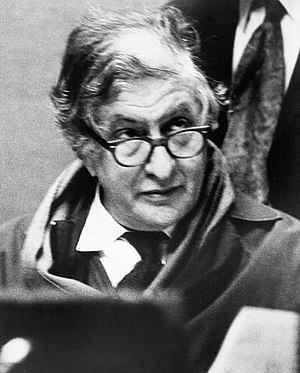
Bernard Herrmann
Bernard Herrmann af ukendt fotograf.
Bernard Herrmann var en amerikansk komponist, der særligt var kendt som filmkomponist. Han vandt en Oscar for musikken til Du kan ikke købe alt for penge, men han er nok mere kendt for sin musik til flere Hitchcock-film som En kvinde skygges, Psycho og Fuglene. Han har også skrevet musikken til film som Citizen Kane, Cape Fear og Taxi Driver.